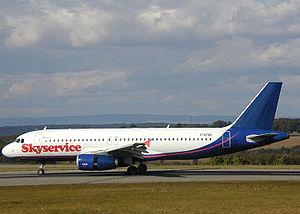
Skyservice était une compagnie aérienne charter canadienne basée à Etobicoke en Ontario. La compagnie réalisait des vols entre le Canada et les États-Unis, les Caraïbes, le Mexique, Israël et l'Europe. Elle opérait également des vols sur demande, notamment pour des gouvernements, des équipes sportives professionnelles et des entreprises.